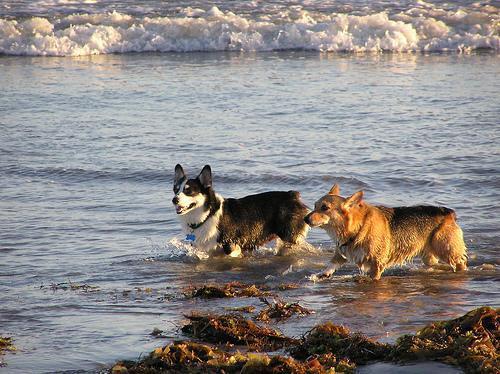
Cardigan